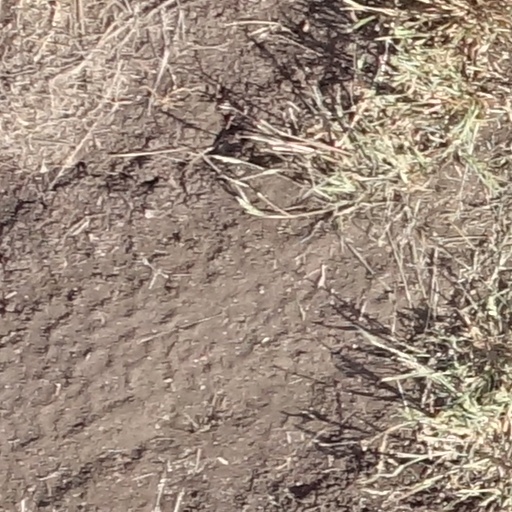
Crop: sorghum